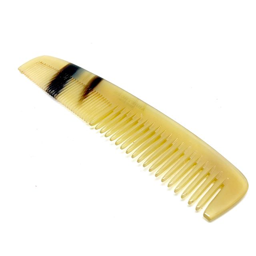
yet again , another cool product .